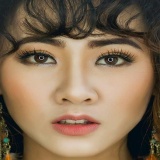
diễn viên Trúc Mây